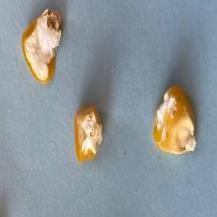
Maize quality: Bad